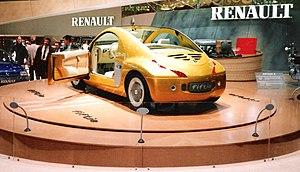
En 1996, pour célébrer le cinquantième anniversaire de la Renault 4CV, Renault construit la Fiftie.